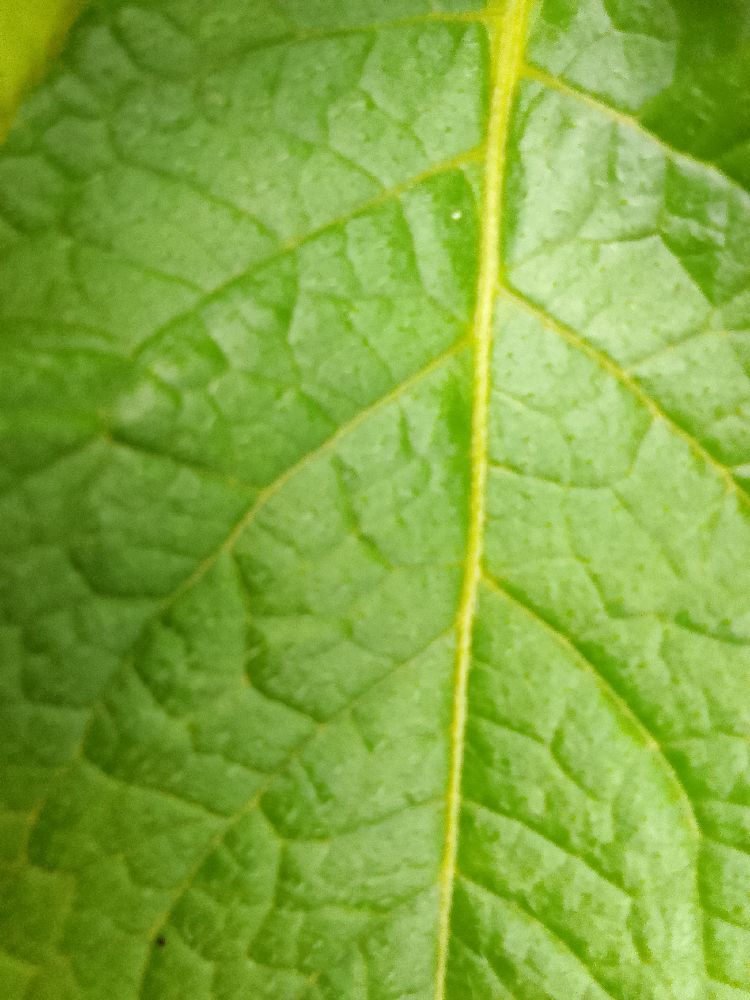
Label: Healthy